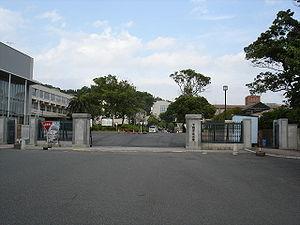
L'Université municipale de Shimonoseki est une université publique du Japon située dans la ville de Shimonoseki.
L'Université préfectorale de Yamaguchi est une université publique du Japon située dans la ville de Yamaguchi.